Chris Cain

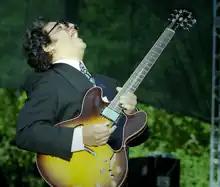
Cain at the Santa Cruz Blues Festival in 1999

He began playing professionally as a teenager in local clubs, at festivals, and at private events. He attended Pomona College.